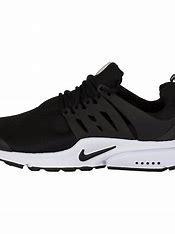
Brand: Nike
Model: Air Presto Essential